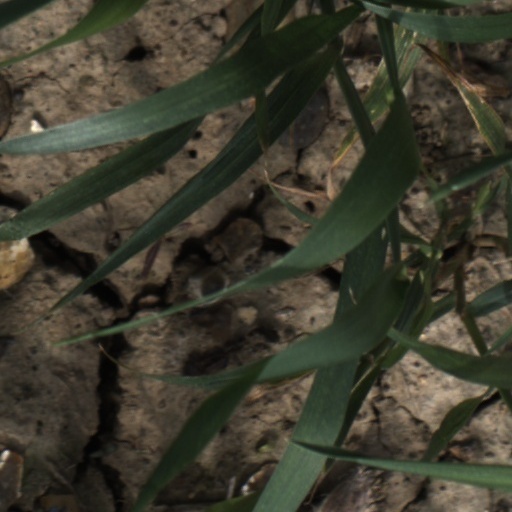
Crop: wheat